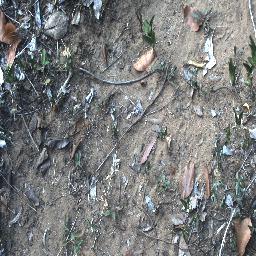
Label: negative